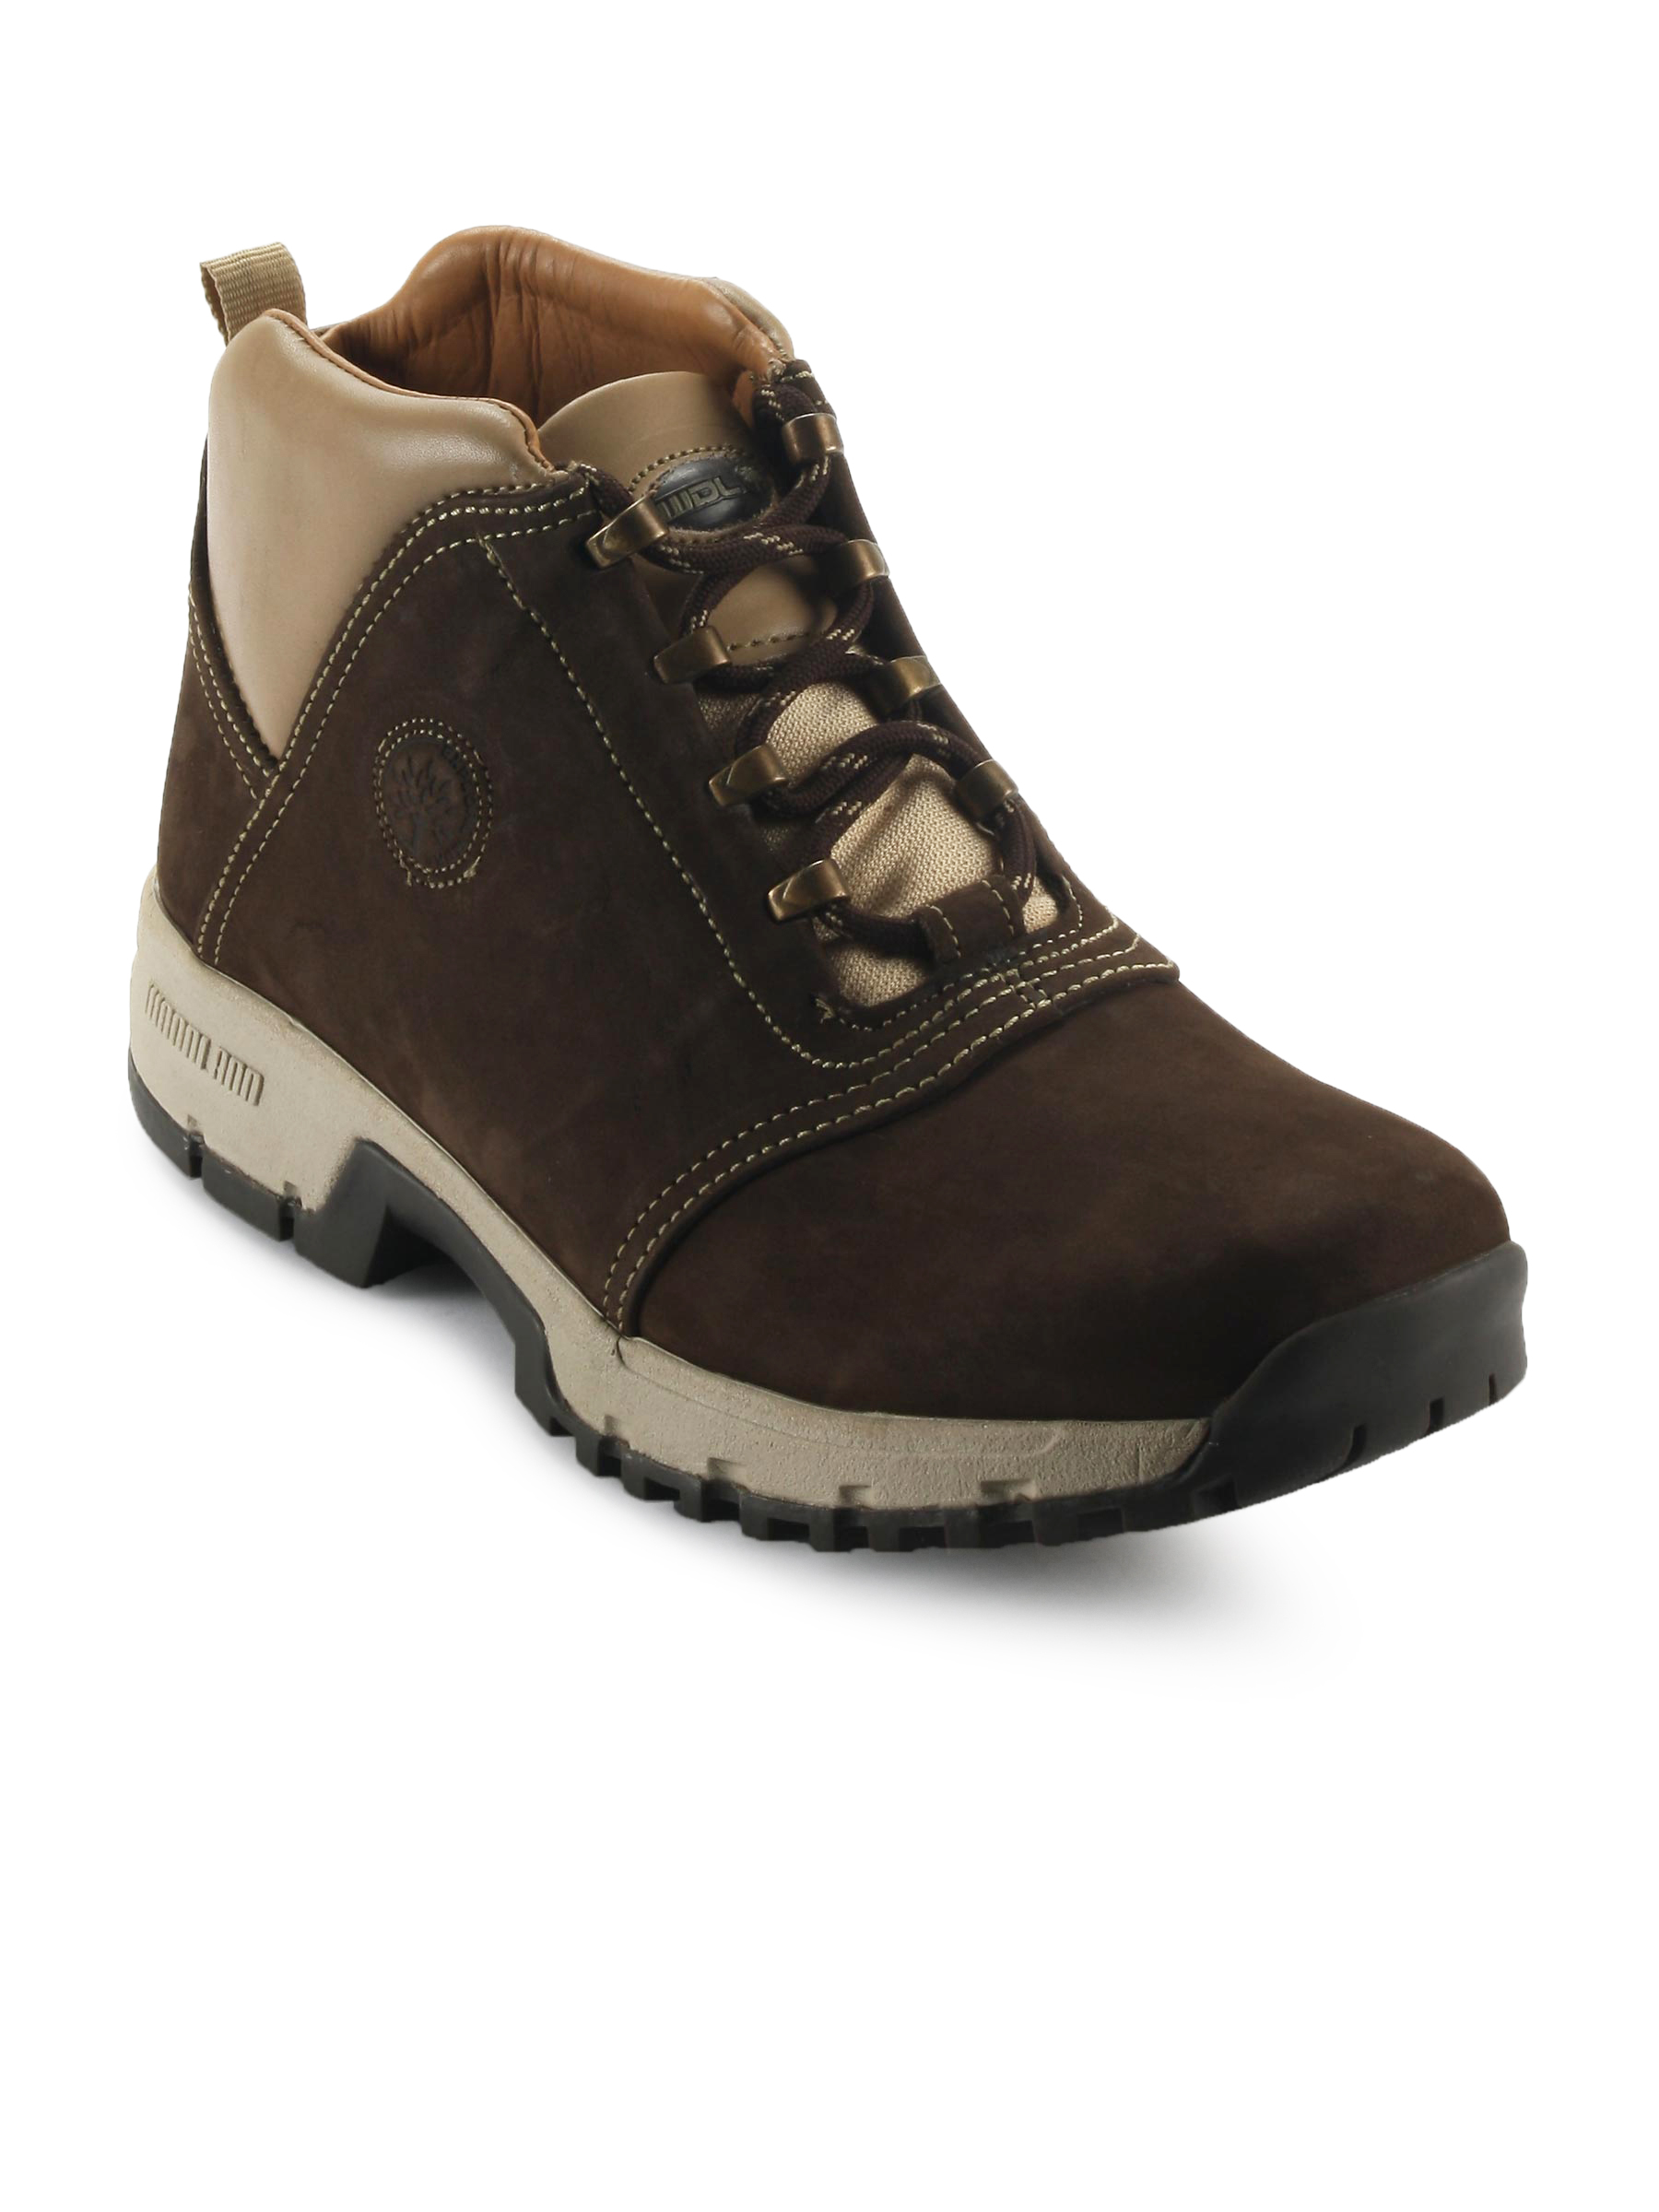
Woodland Men Brown Casual Shoes
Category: Footwear / Shoes / Casual Shoes
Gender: Men
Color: Brown
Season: Summer 2012
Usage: Casual